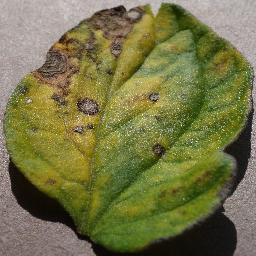
Label: Tomato___Early_blight